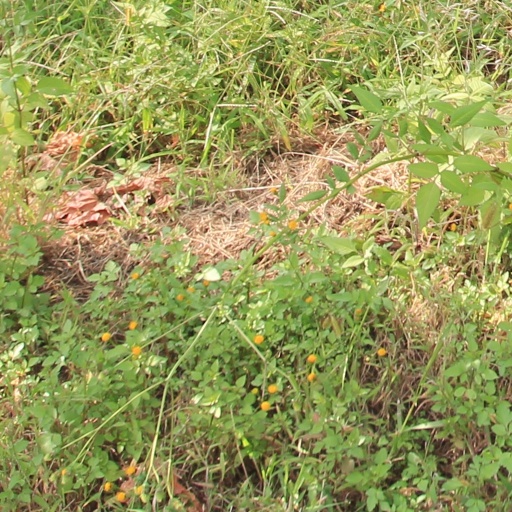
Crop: grape